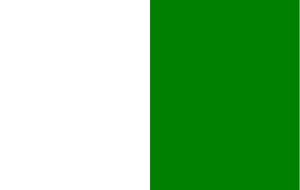
Quartu Sant'Elena, Cuartu Sant'Aleni en langue sarde, est une ville italienne de la ville métropolitaine de Cagliari dans la région Sardaigne en Italie.